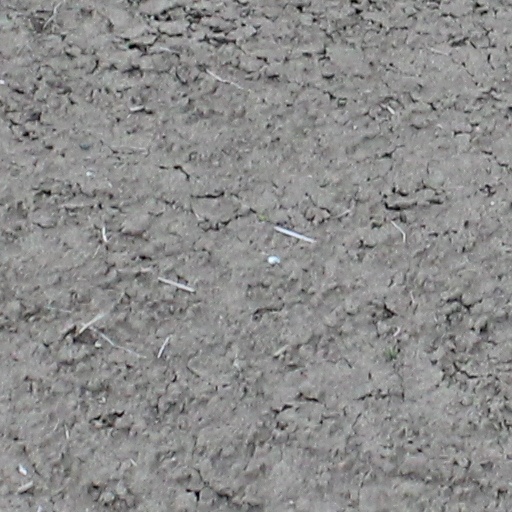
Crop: wheat